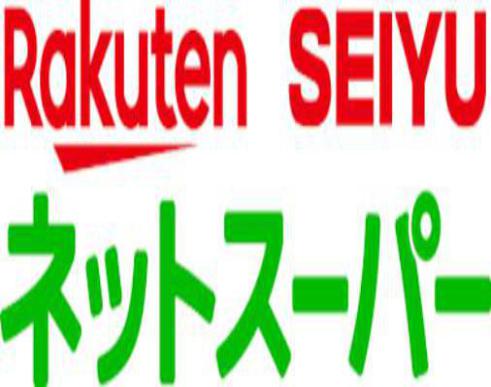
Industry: Necessities